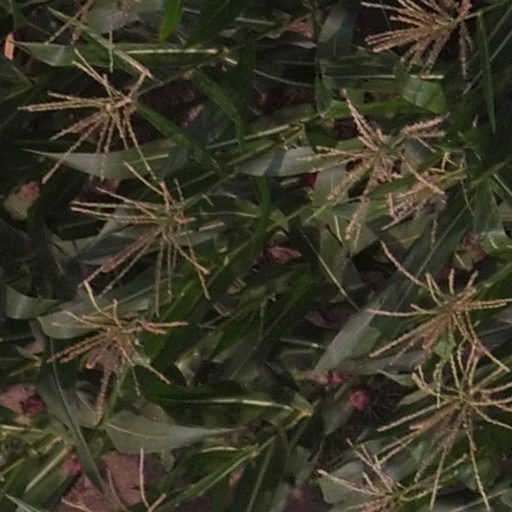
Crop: maize; corn